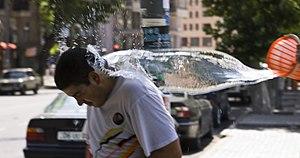
La Vartavar, Vardavar, Vardevar ou Vardevor est un festival traditionnel d'Arménie où les gens de tous âges s'aspergent d'eau entre eux.